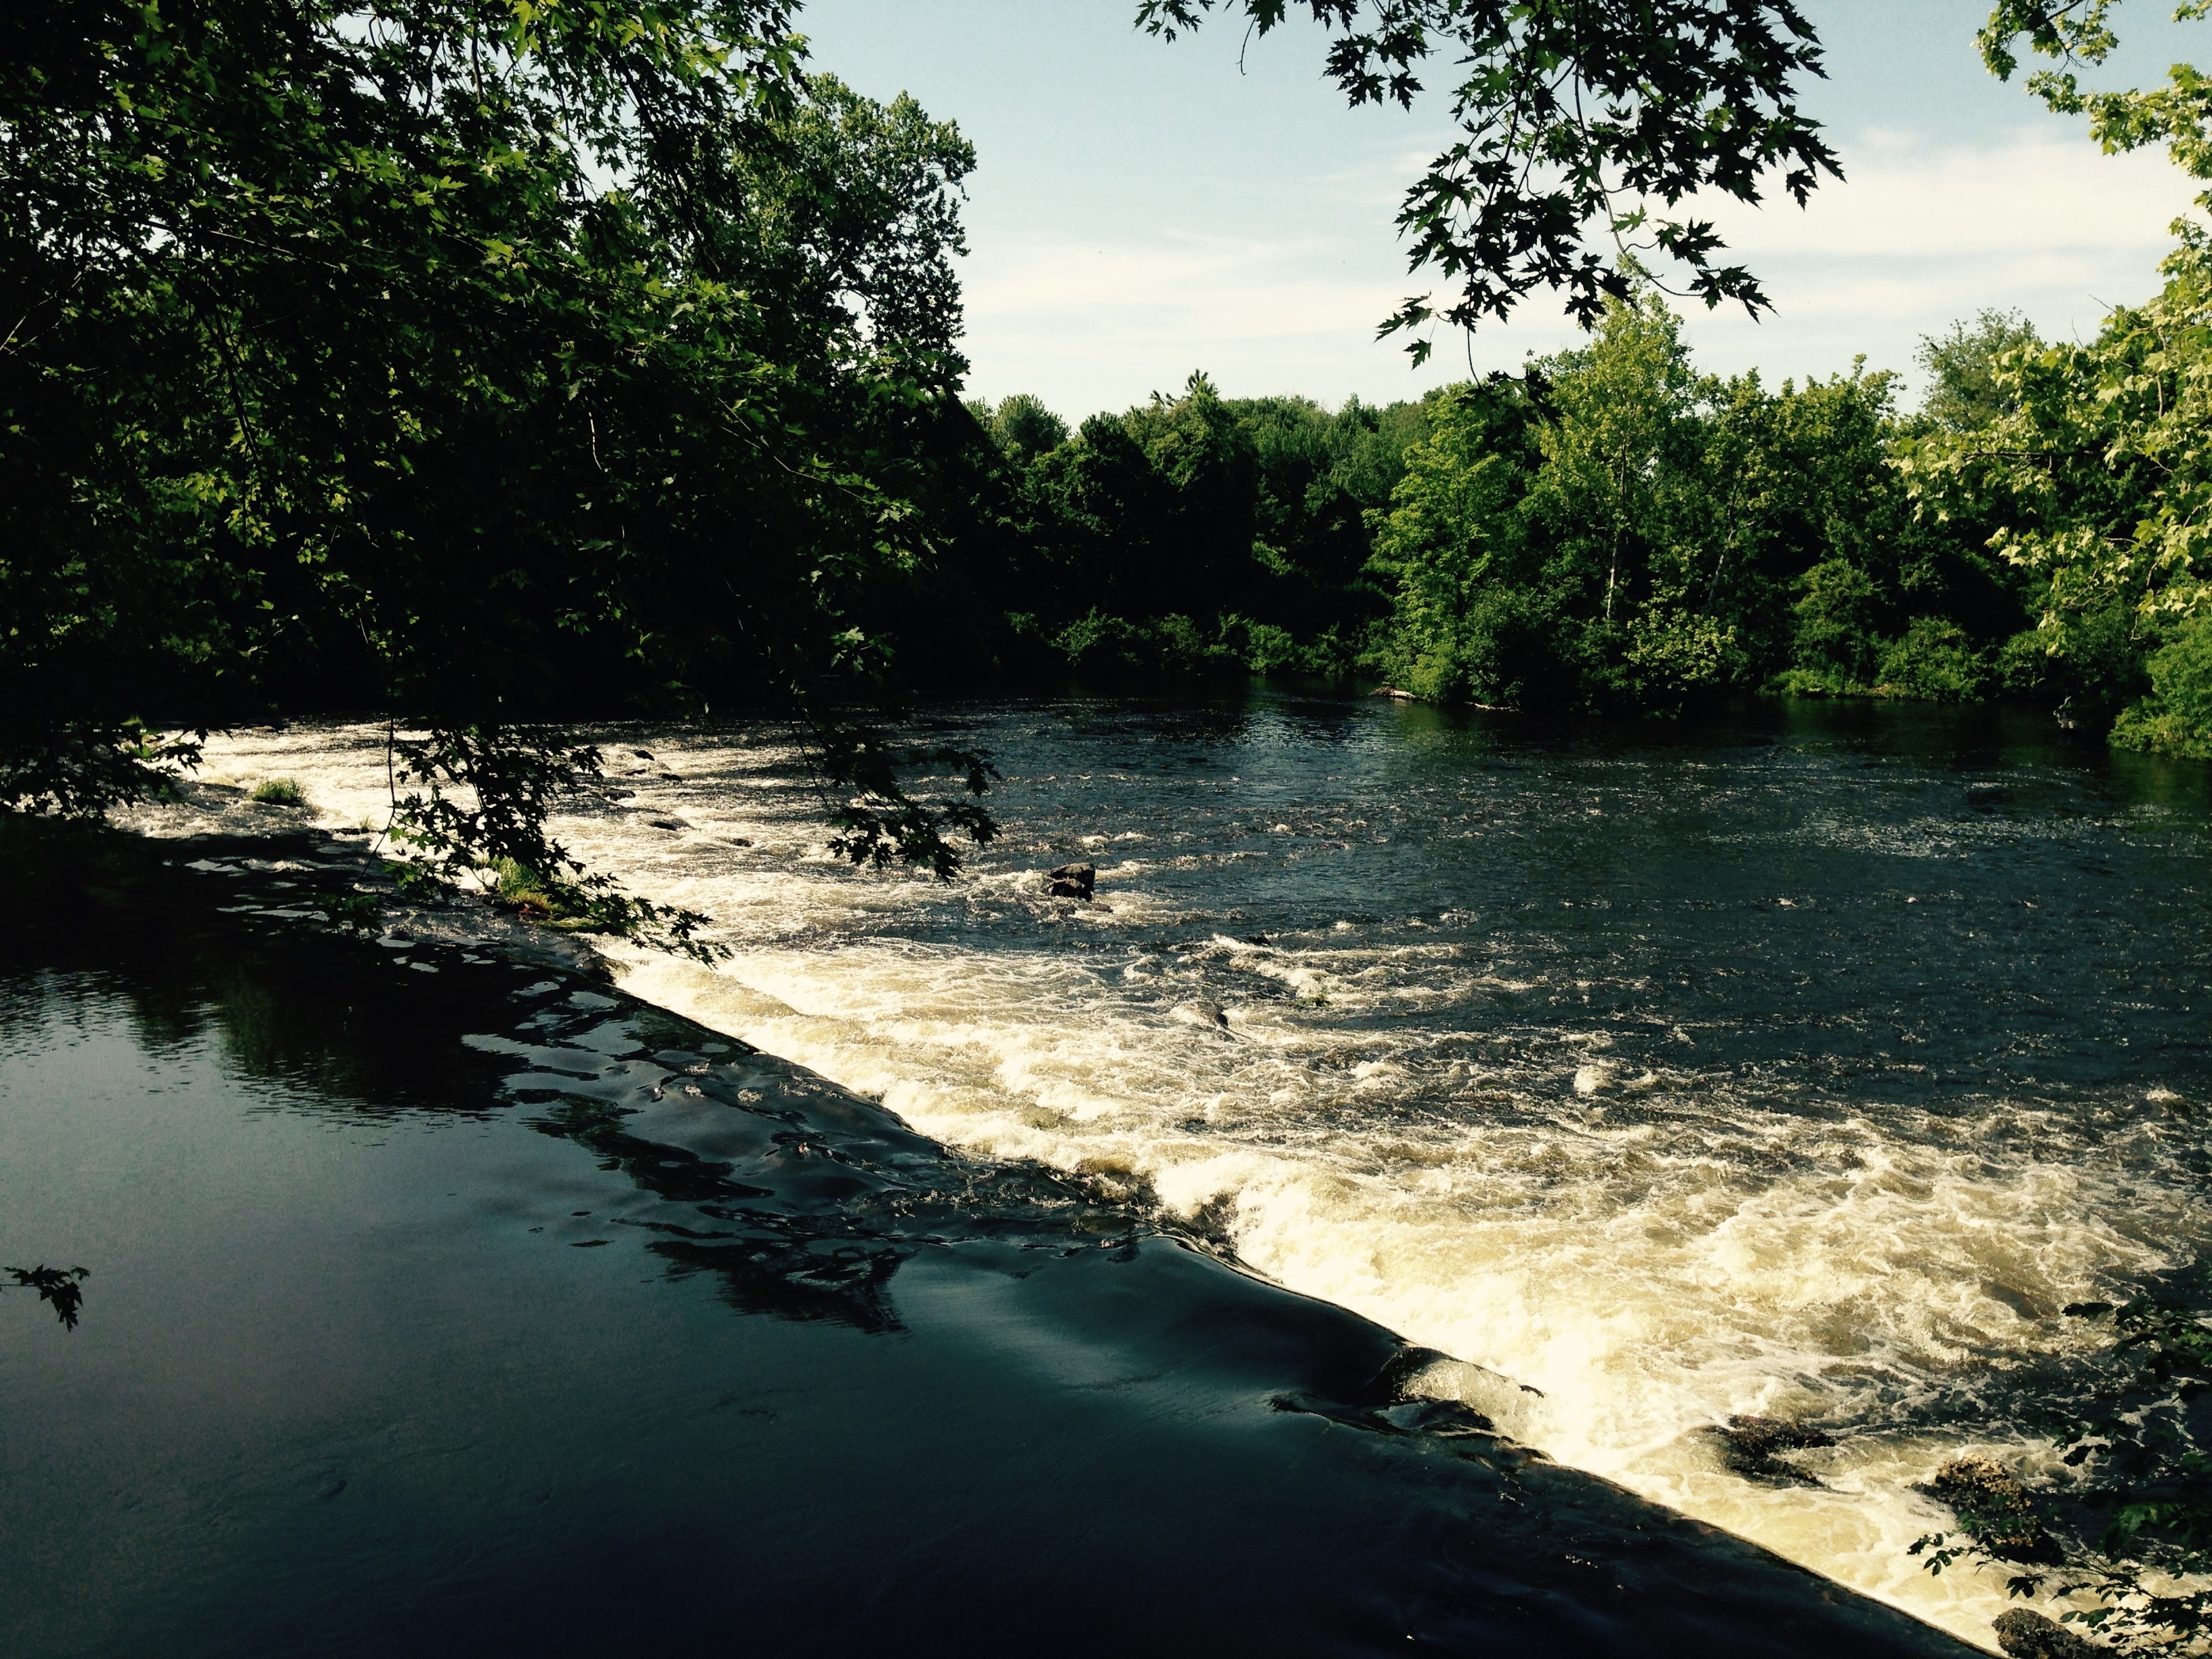
landscape, sea, tree, water, nature, forest, outdoor, waterfall, sunlight, lake, wet, river, environment, stream, flow, cascade, reflection, vehicle, flowing, scenic, rapid, body of water, falls, habitat, landform, natural environment